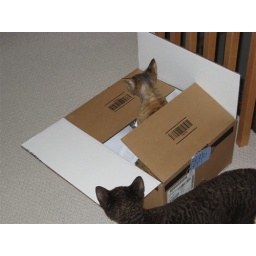
As soon as there's a box on the ground, there's a cat in it.